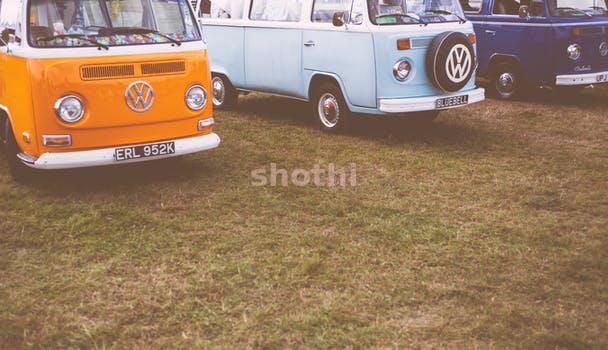
Label: Watermark